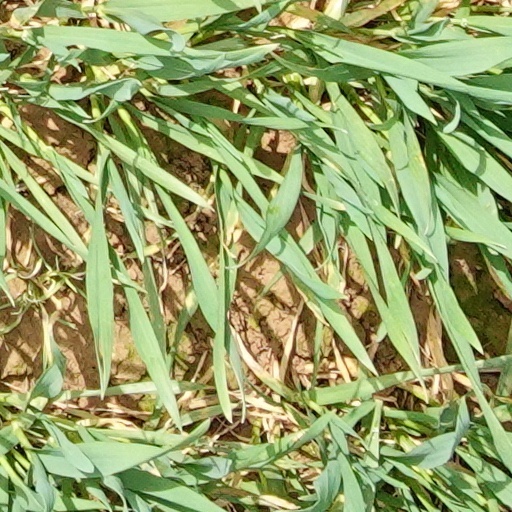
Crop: wheat